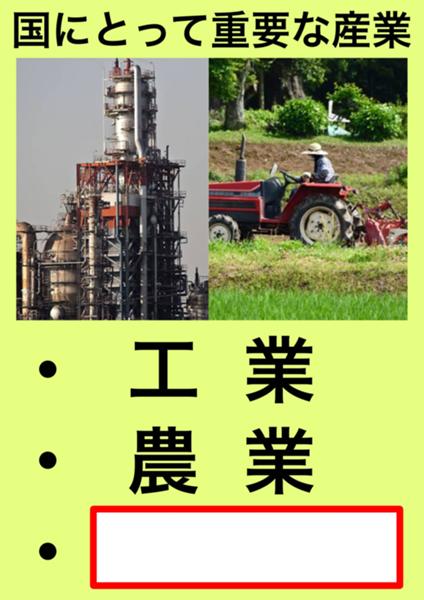
回答: 闇営業